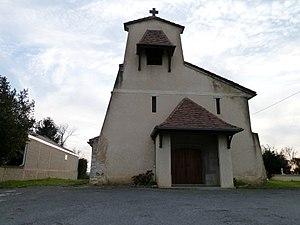
Église de Méracq
Méracq est une commune française située dans le département des Pyrénées-Atlantiques, en région Nouvelle-Aquitaine.